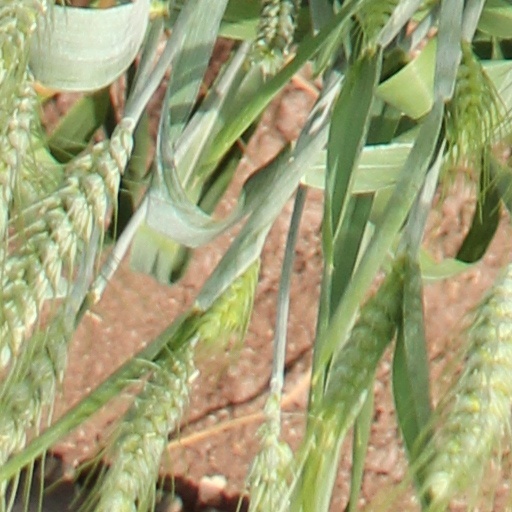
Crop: wheat